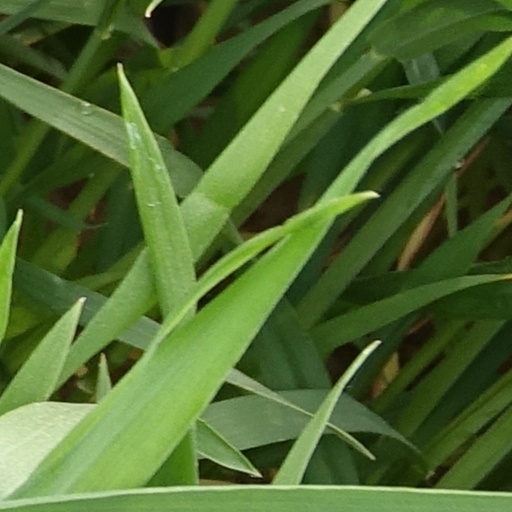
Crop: wheat